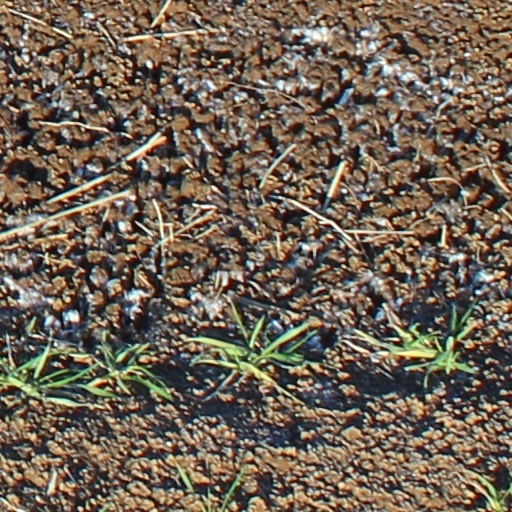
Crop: wheat